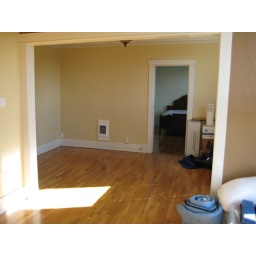
I'm standing in the kitchen looking at the two halves of my living room and into the doorway of my bedroom.